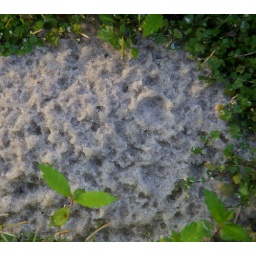
I dumped sand in a flower pot..this is the result of several rain storms